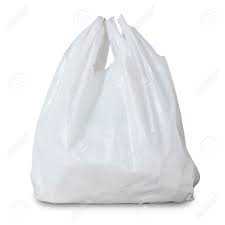
Waste category: plastic